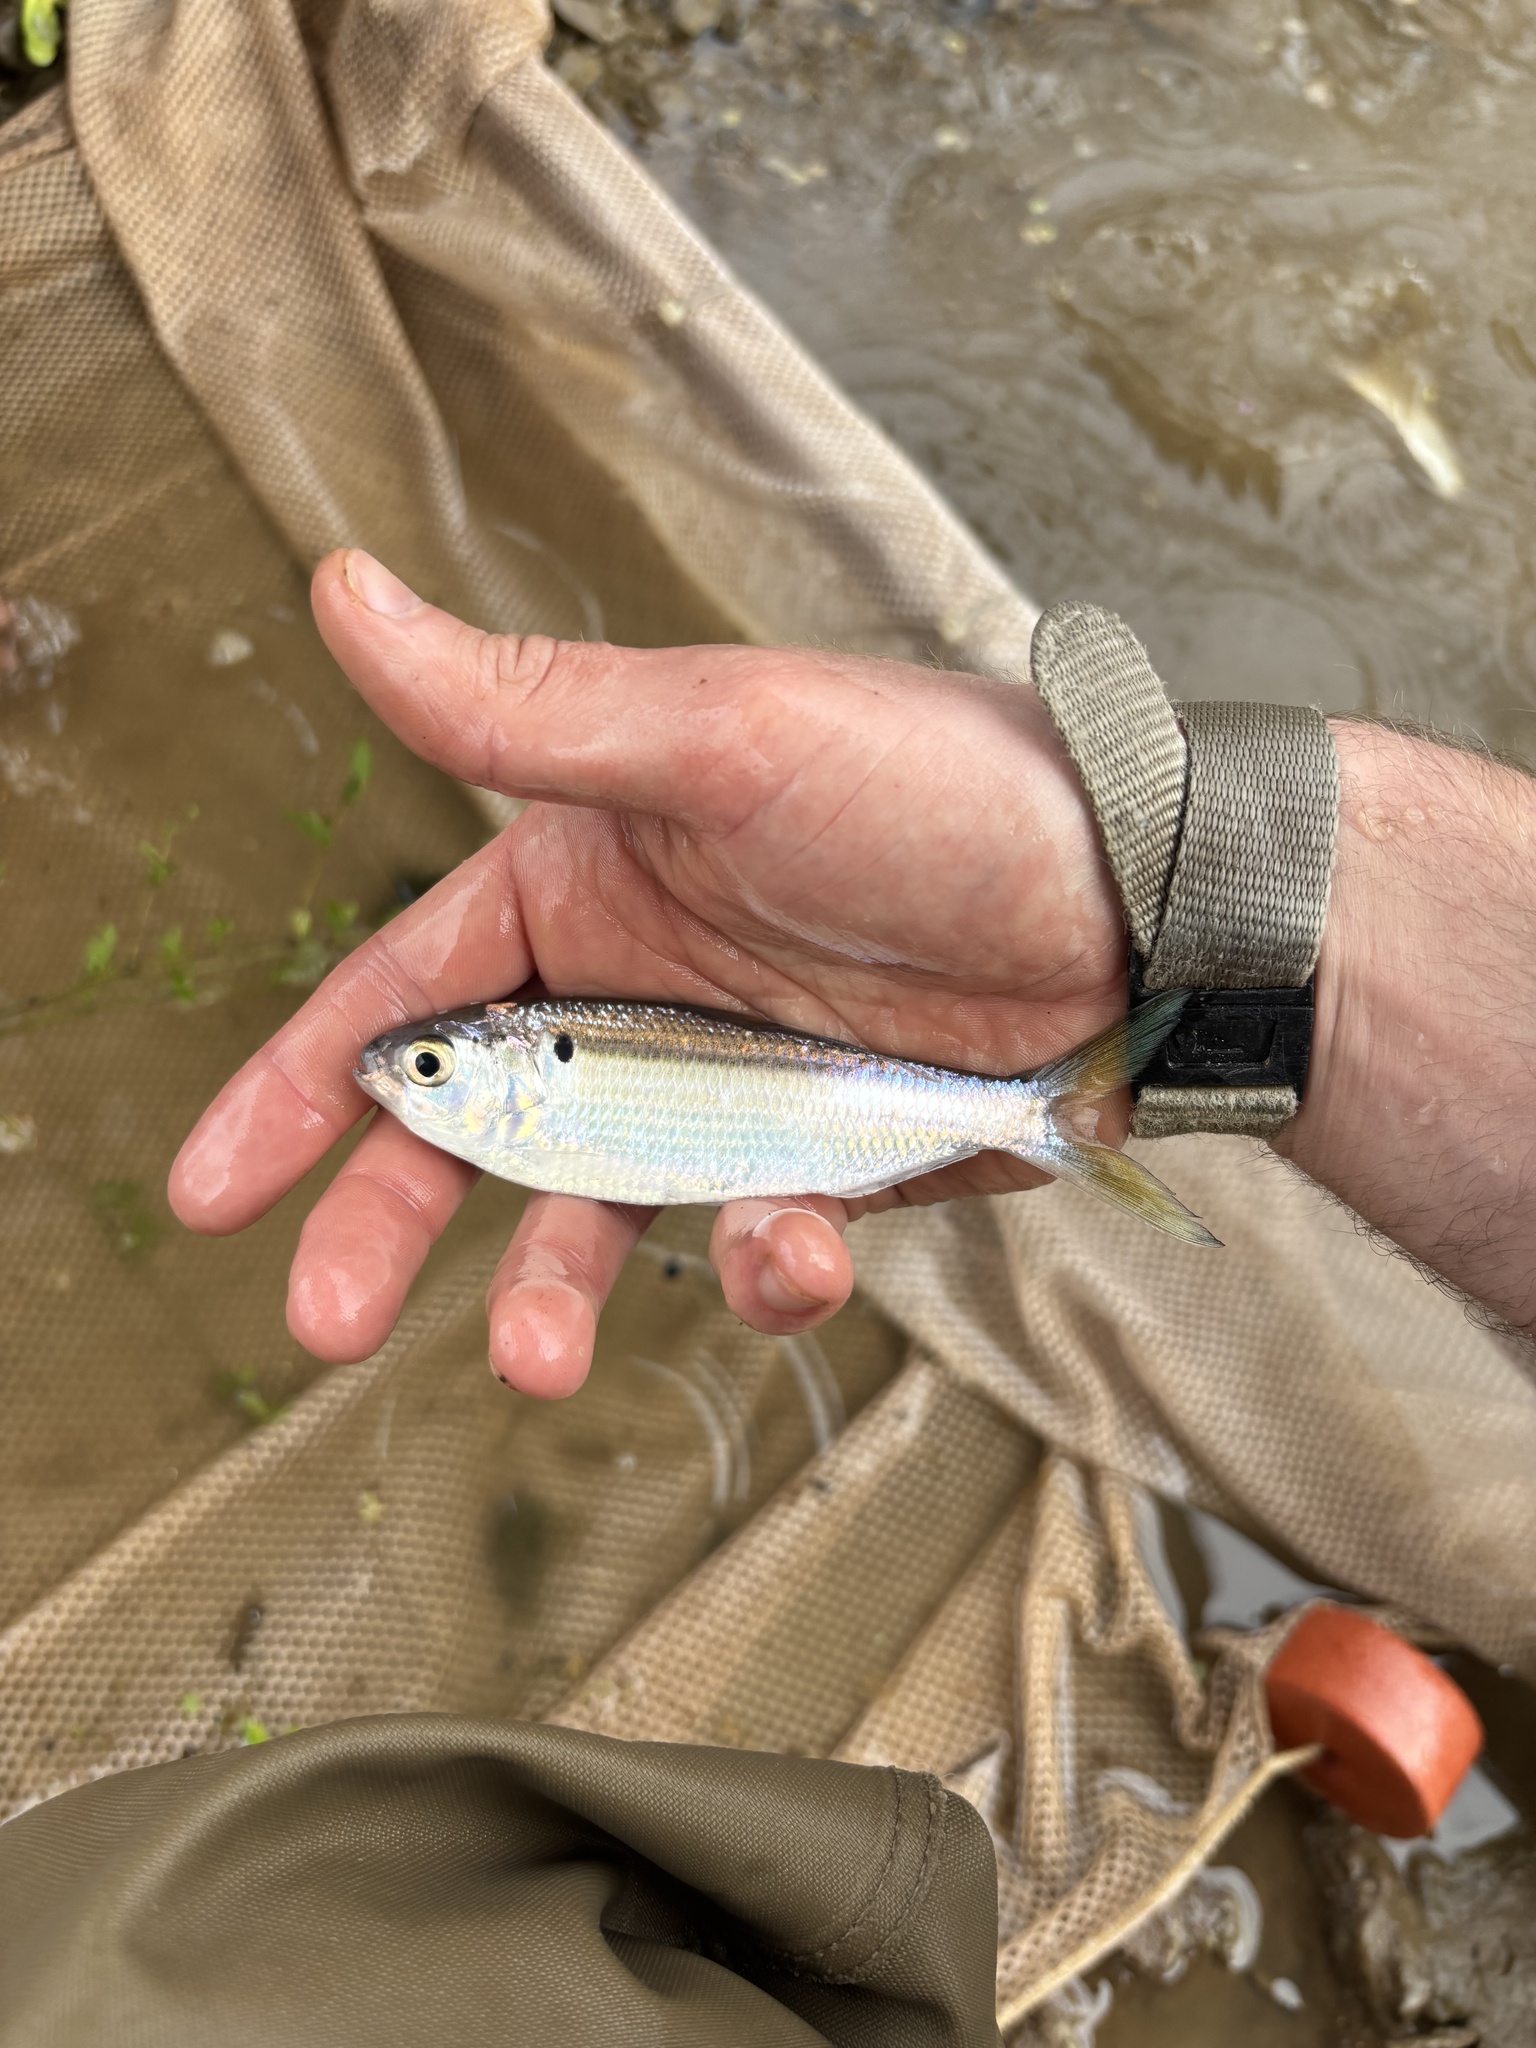
fish (species not among the labelled classes)